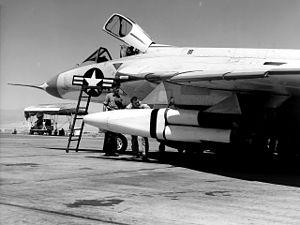
Un lanceur aéroporté est une fusée utilisée pour placer un satellite en orbite et qui présente la particularité d'être tirée depuis un avion porteur en vol. Cette technique réservée au lancement de petites charges utiles présente théoriquement plusieurs avantages qui permettent d'abaisser les couts et le délai de mise en œuvre. De nombreux projets de lanceur aéroporté ont été étudiés par le passé ou sont à différentes phases d'étude. Ce concept a été testé à partir de 1958 en considérant une utilité en tant que missile antisatellite. En pratique, en janvier 2018, seul le lanceur Pegasus est opérationnel.
Le Douglas F4D Skyray est un avion militaire américain construit par Douglas Aircraft Company. Ultérieurement rebaptisé F-6, le Skyray était un chasseur-intercepteur supersonique embarqué sur porte-avions.